Inspector Zenigata

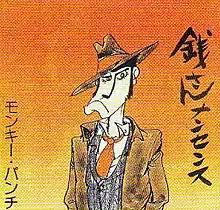
Zenigata drawn by Monkey Punch

, usually called and formerly Heiji Zenigata VII, is a fictional character created by Monkey Punch for his manga series "Lupin III", which debuted in "Weekly Manga Action" on August 10, 1967. He is named after the famous fictional Japanese detective Zenigata Heiji, of whom he is a descendant.